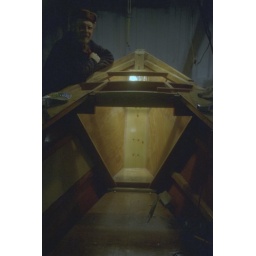
Boat building inside the barn in Middleport